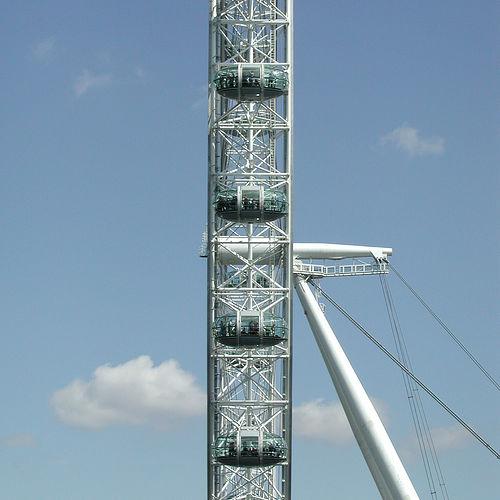
Weather: sun or clear